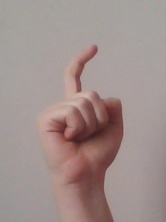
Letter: ra